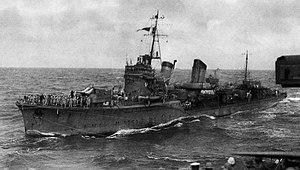
L'Hibiki était un destroyer de classe Akatsuki en service dans la Marine impériale japonaise et soviétique entre 1932 et 1953.